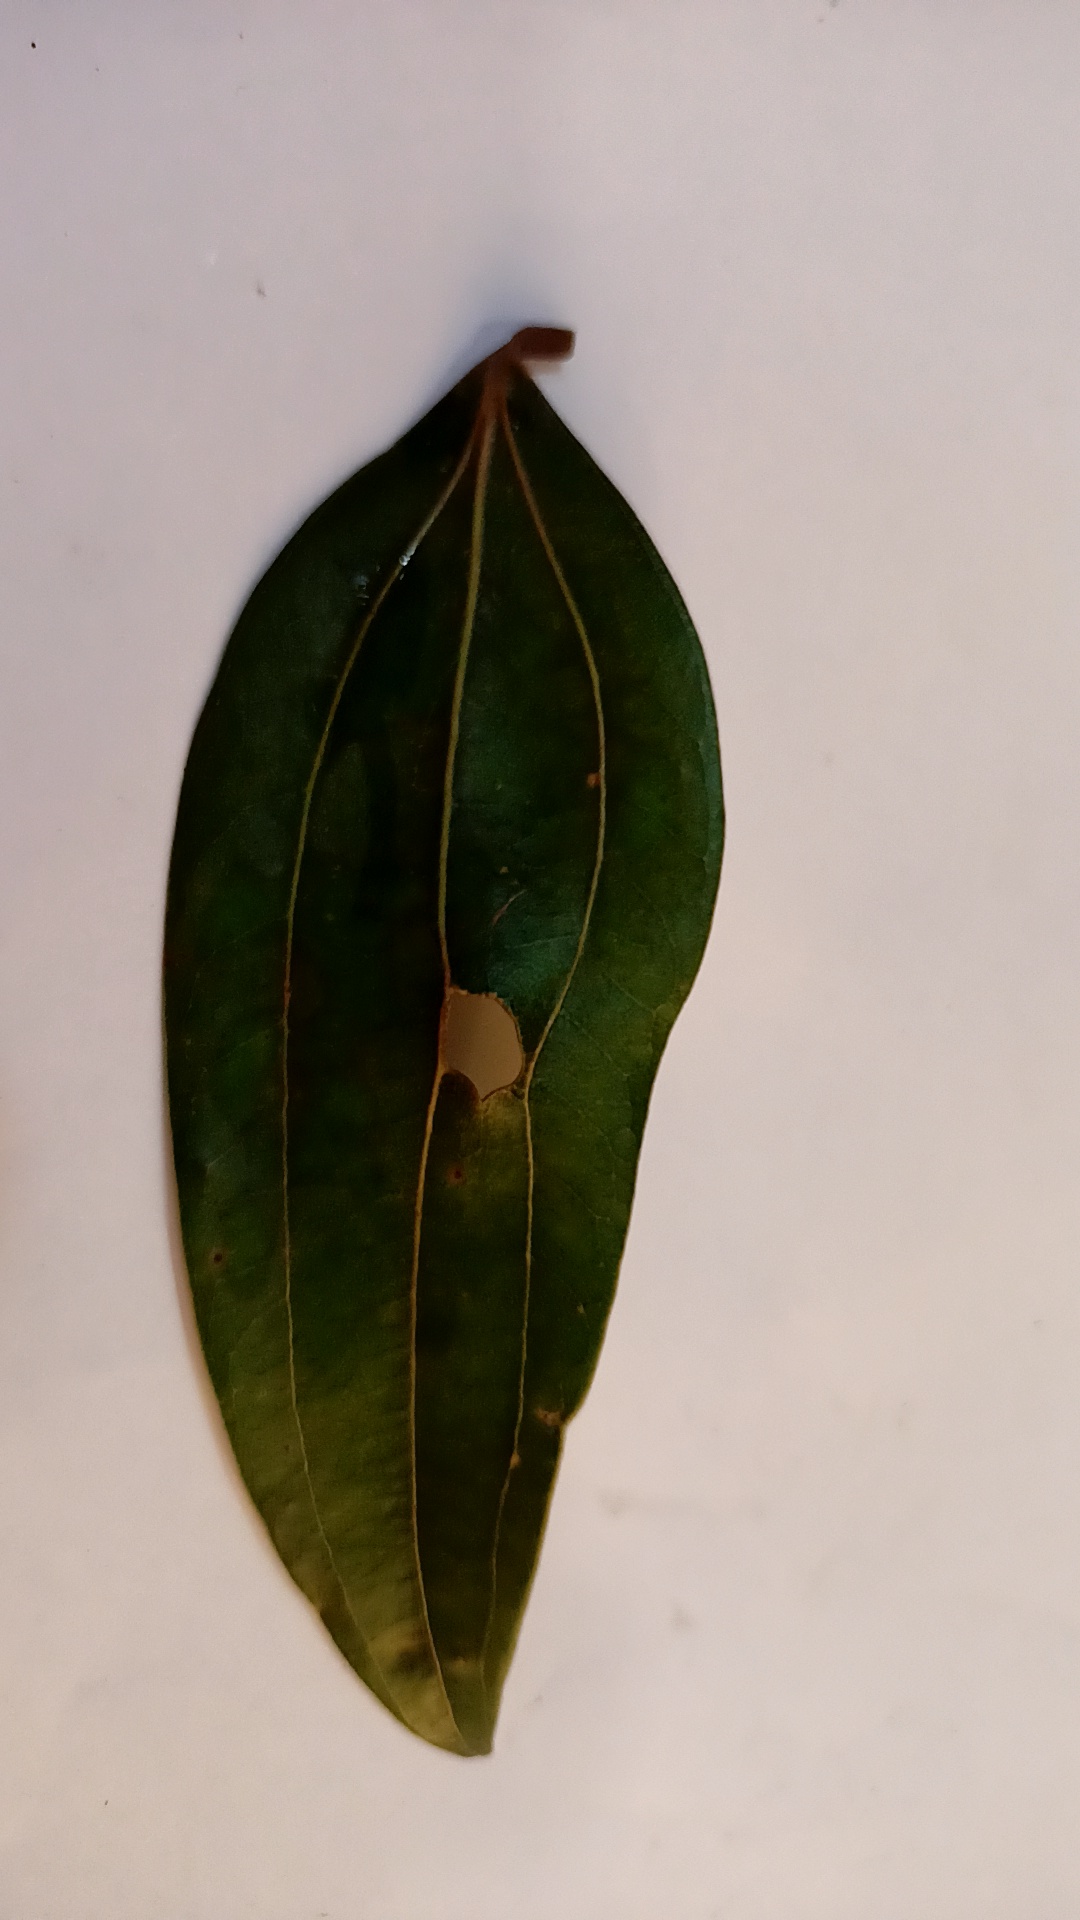
Label: Disease